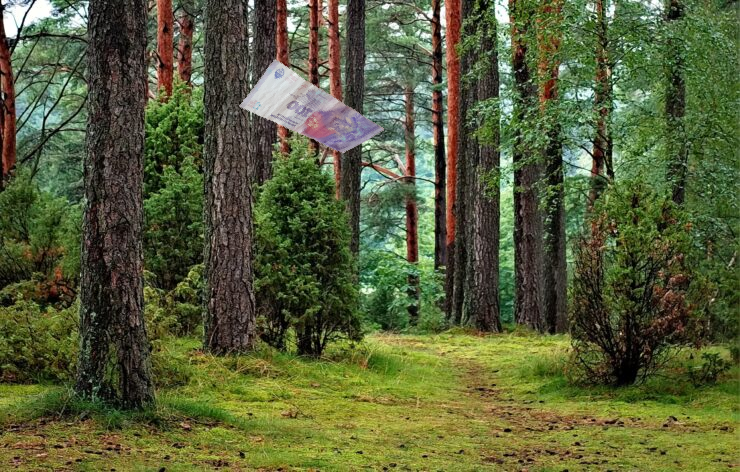
Denominación: 100